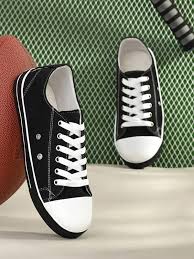
Label: Sneaker